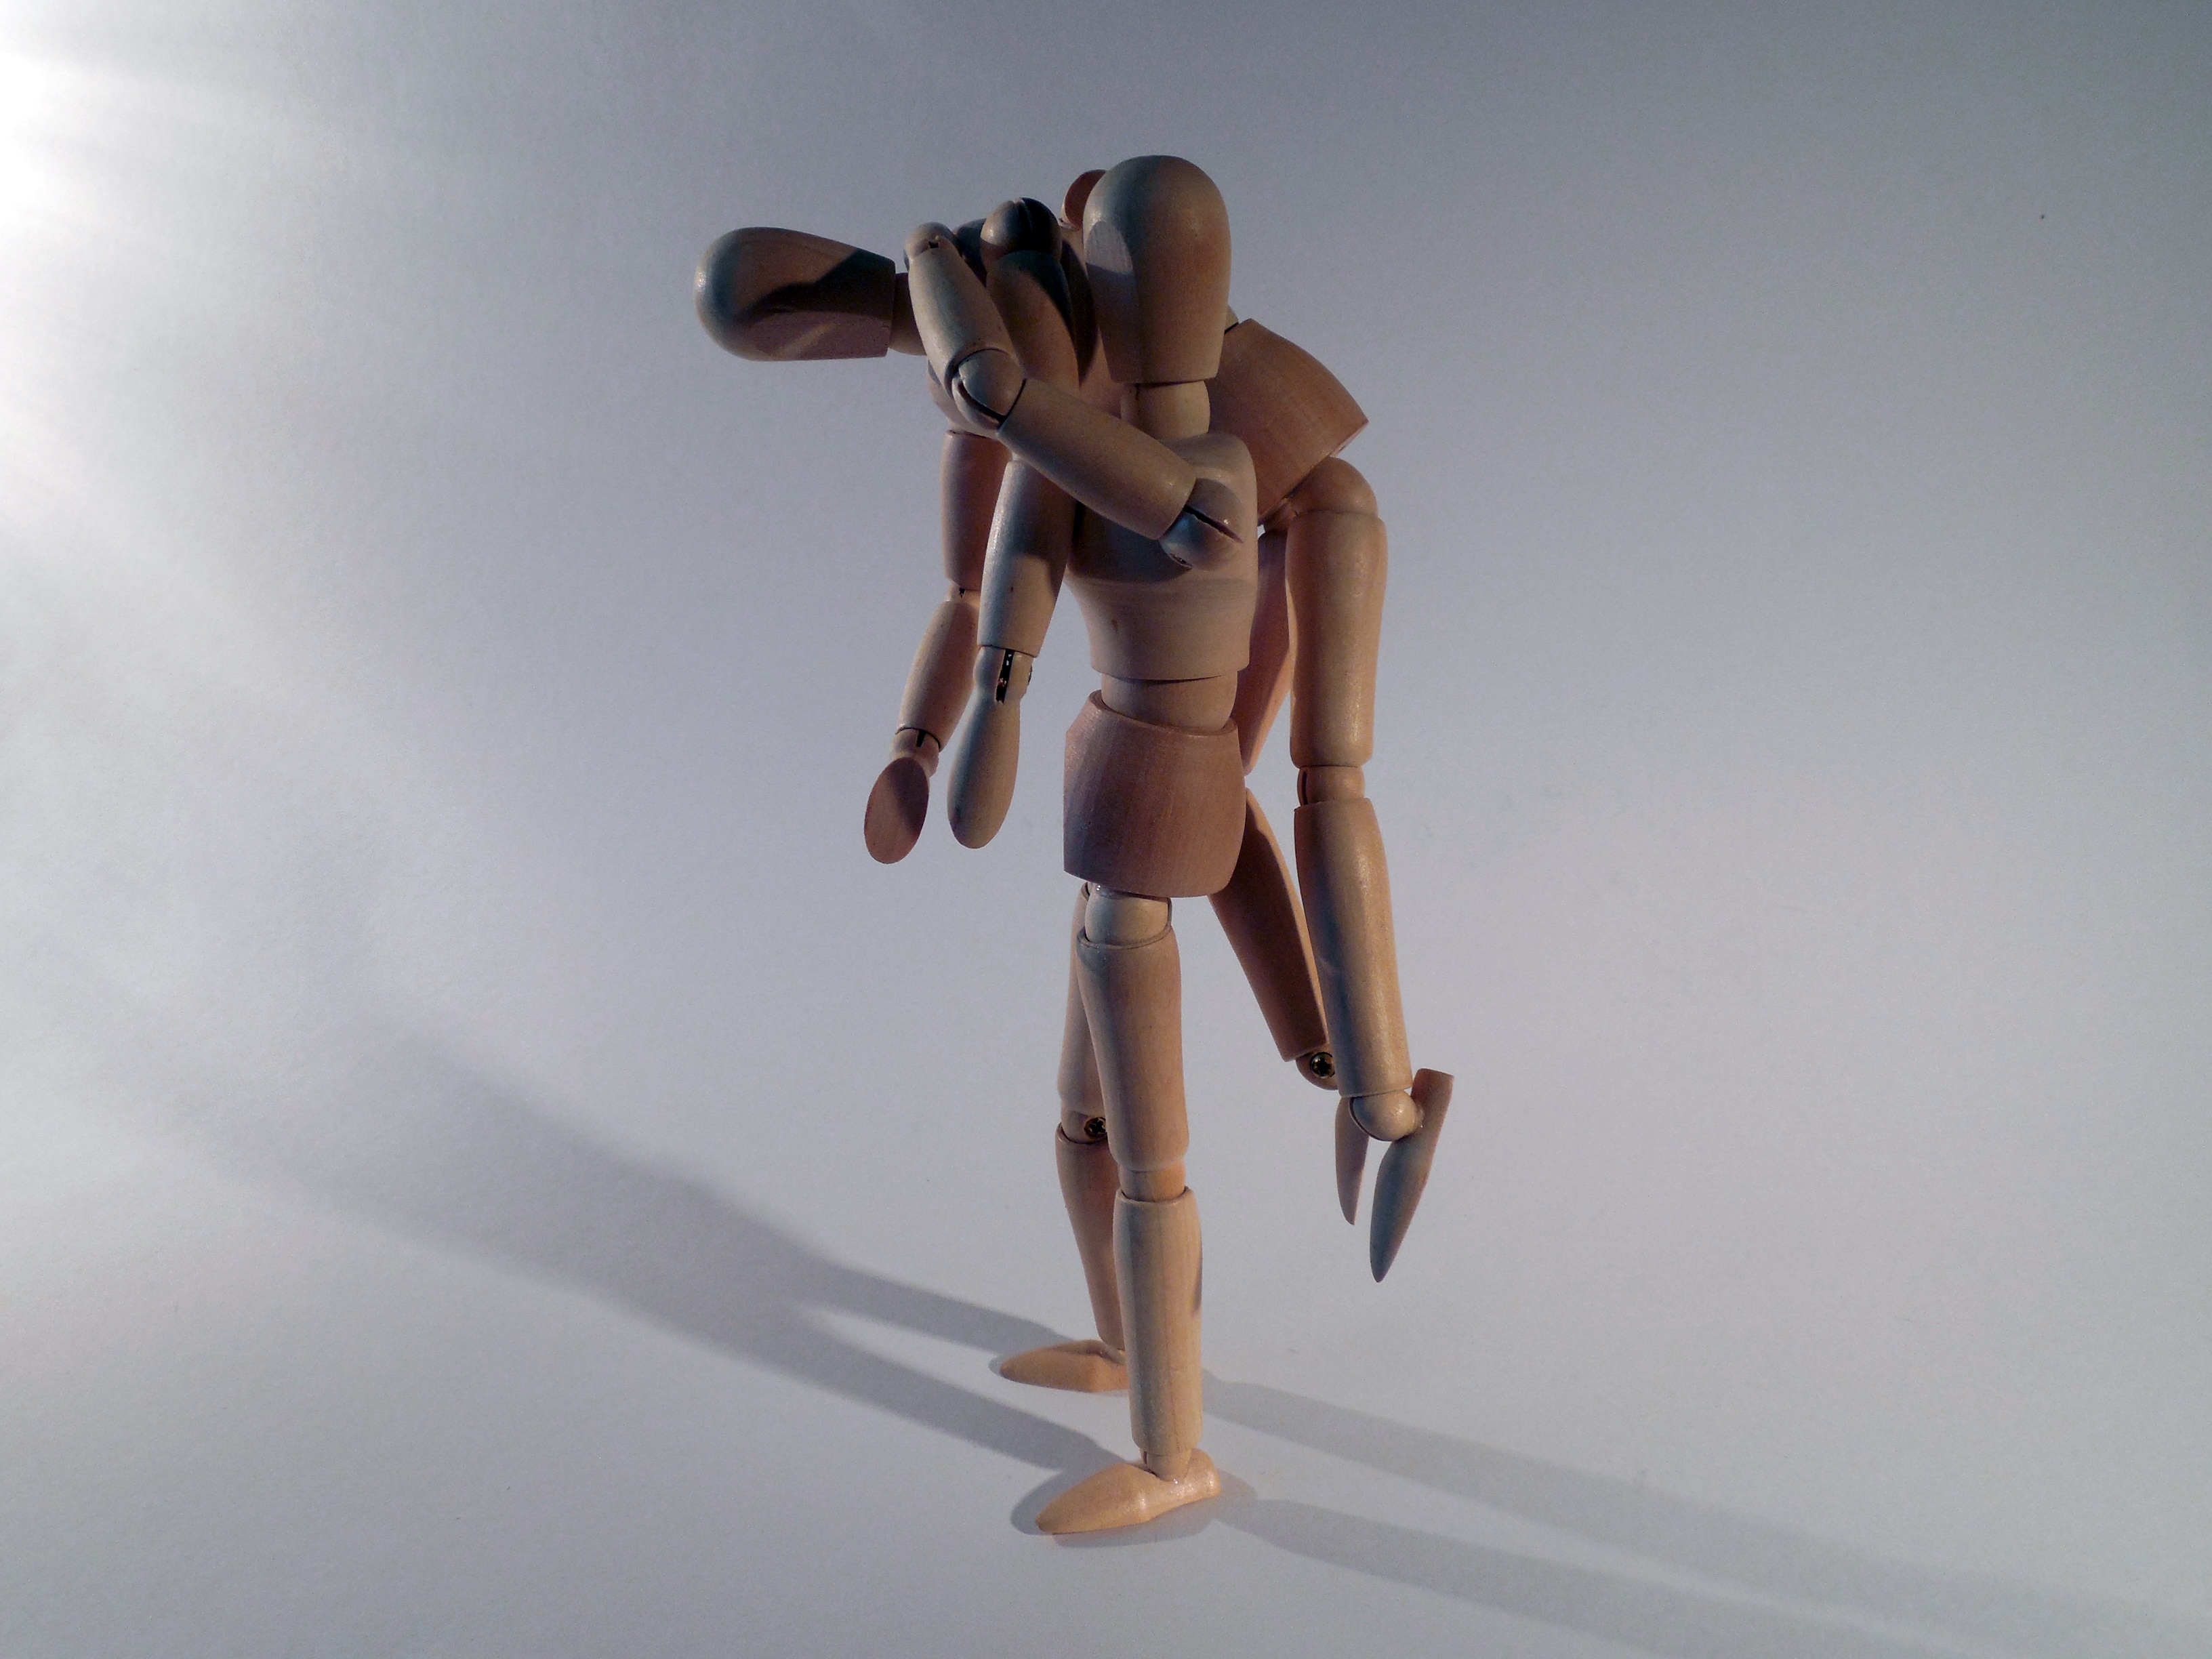
hand, bear, toy, help, doll, figure, figurine, save, wood doll, photo shoot, first aid, human positions, art model